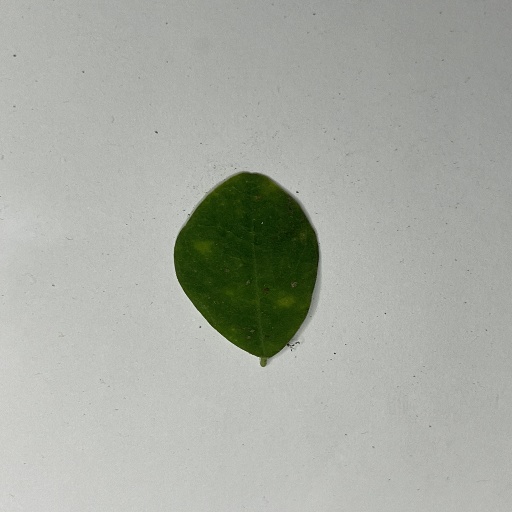
Species: Sojina
Leaf condition: Bacterial Spot